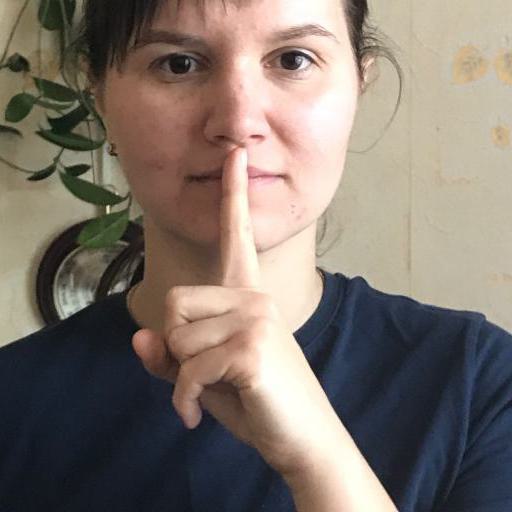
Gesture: mute